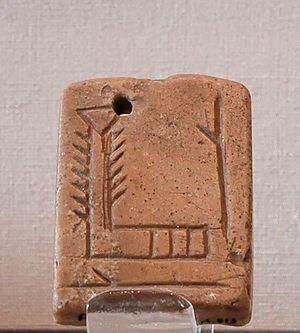
Pendentif portant le signe EN, signifiant «
Les conditions et mécanismes ayant présidé à l’apparition de l’écriture en Mésopotamie à la fin du IVᵉ millénaire av. J.‑C. sont généralement tenus pour acquis : avant de devenir un outil au service de la langue, l’écriture aurait été un simple système d’enregistrement, une sorte d’aide-mémoire à l’usage de quelques scribes dont la seule préoccupation était de conserver la trace d’opérations comptables toujours plus nombreuses et plus complexes, inhérentes à la gestion des premiers grands centres urbains.